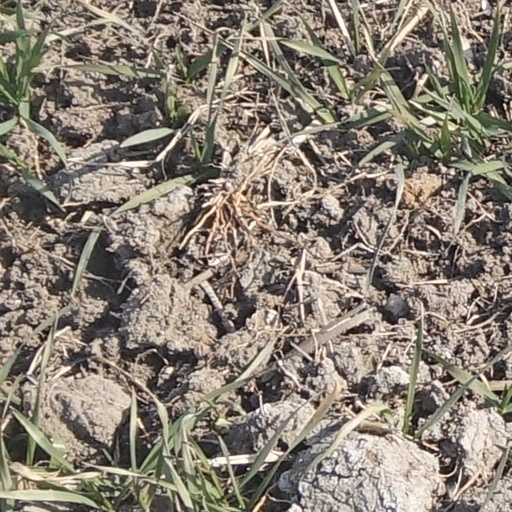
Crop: wheat